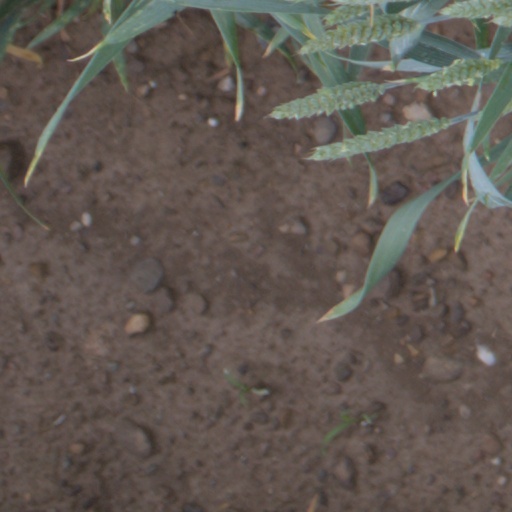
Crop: wheat